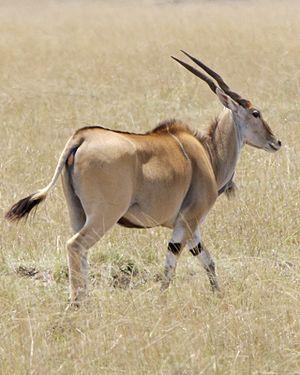
L'Éland, également appelé éland du Cap pour le différencier de l'éland de Derby, est une espèce de ruminants de la famille des Bovidés. L'éland du Cap est une des plus grandes antilopes d'Afrique.